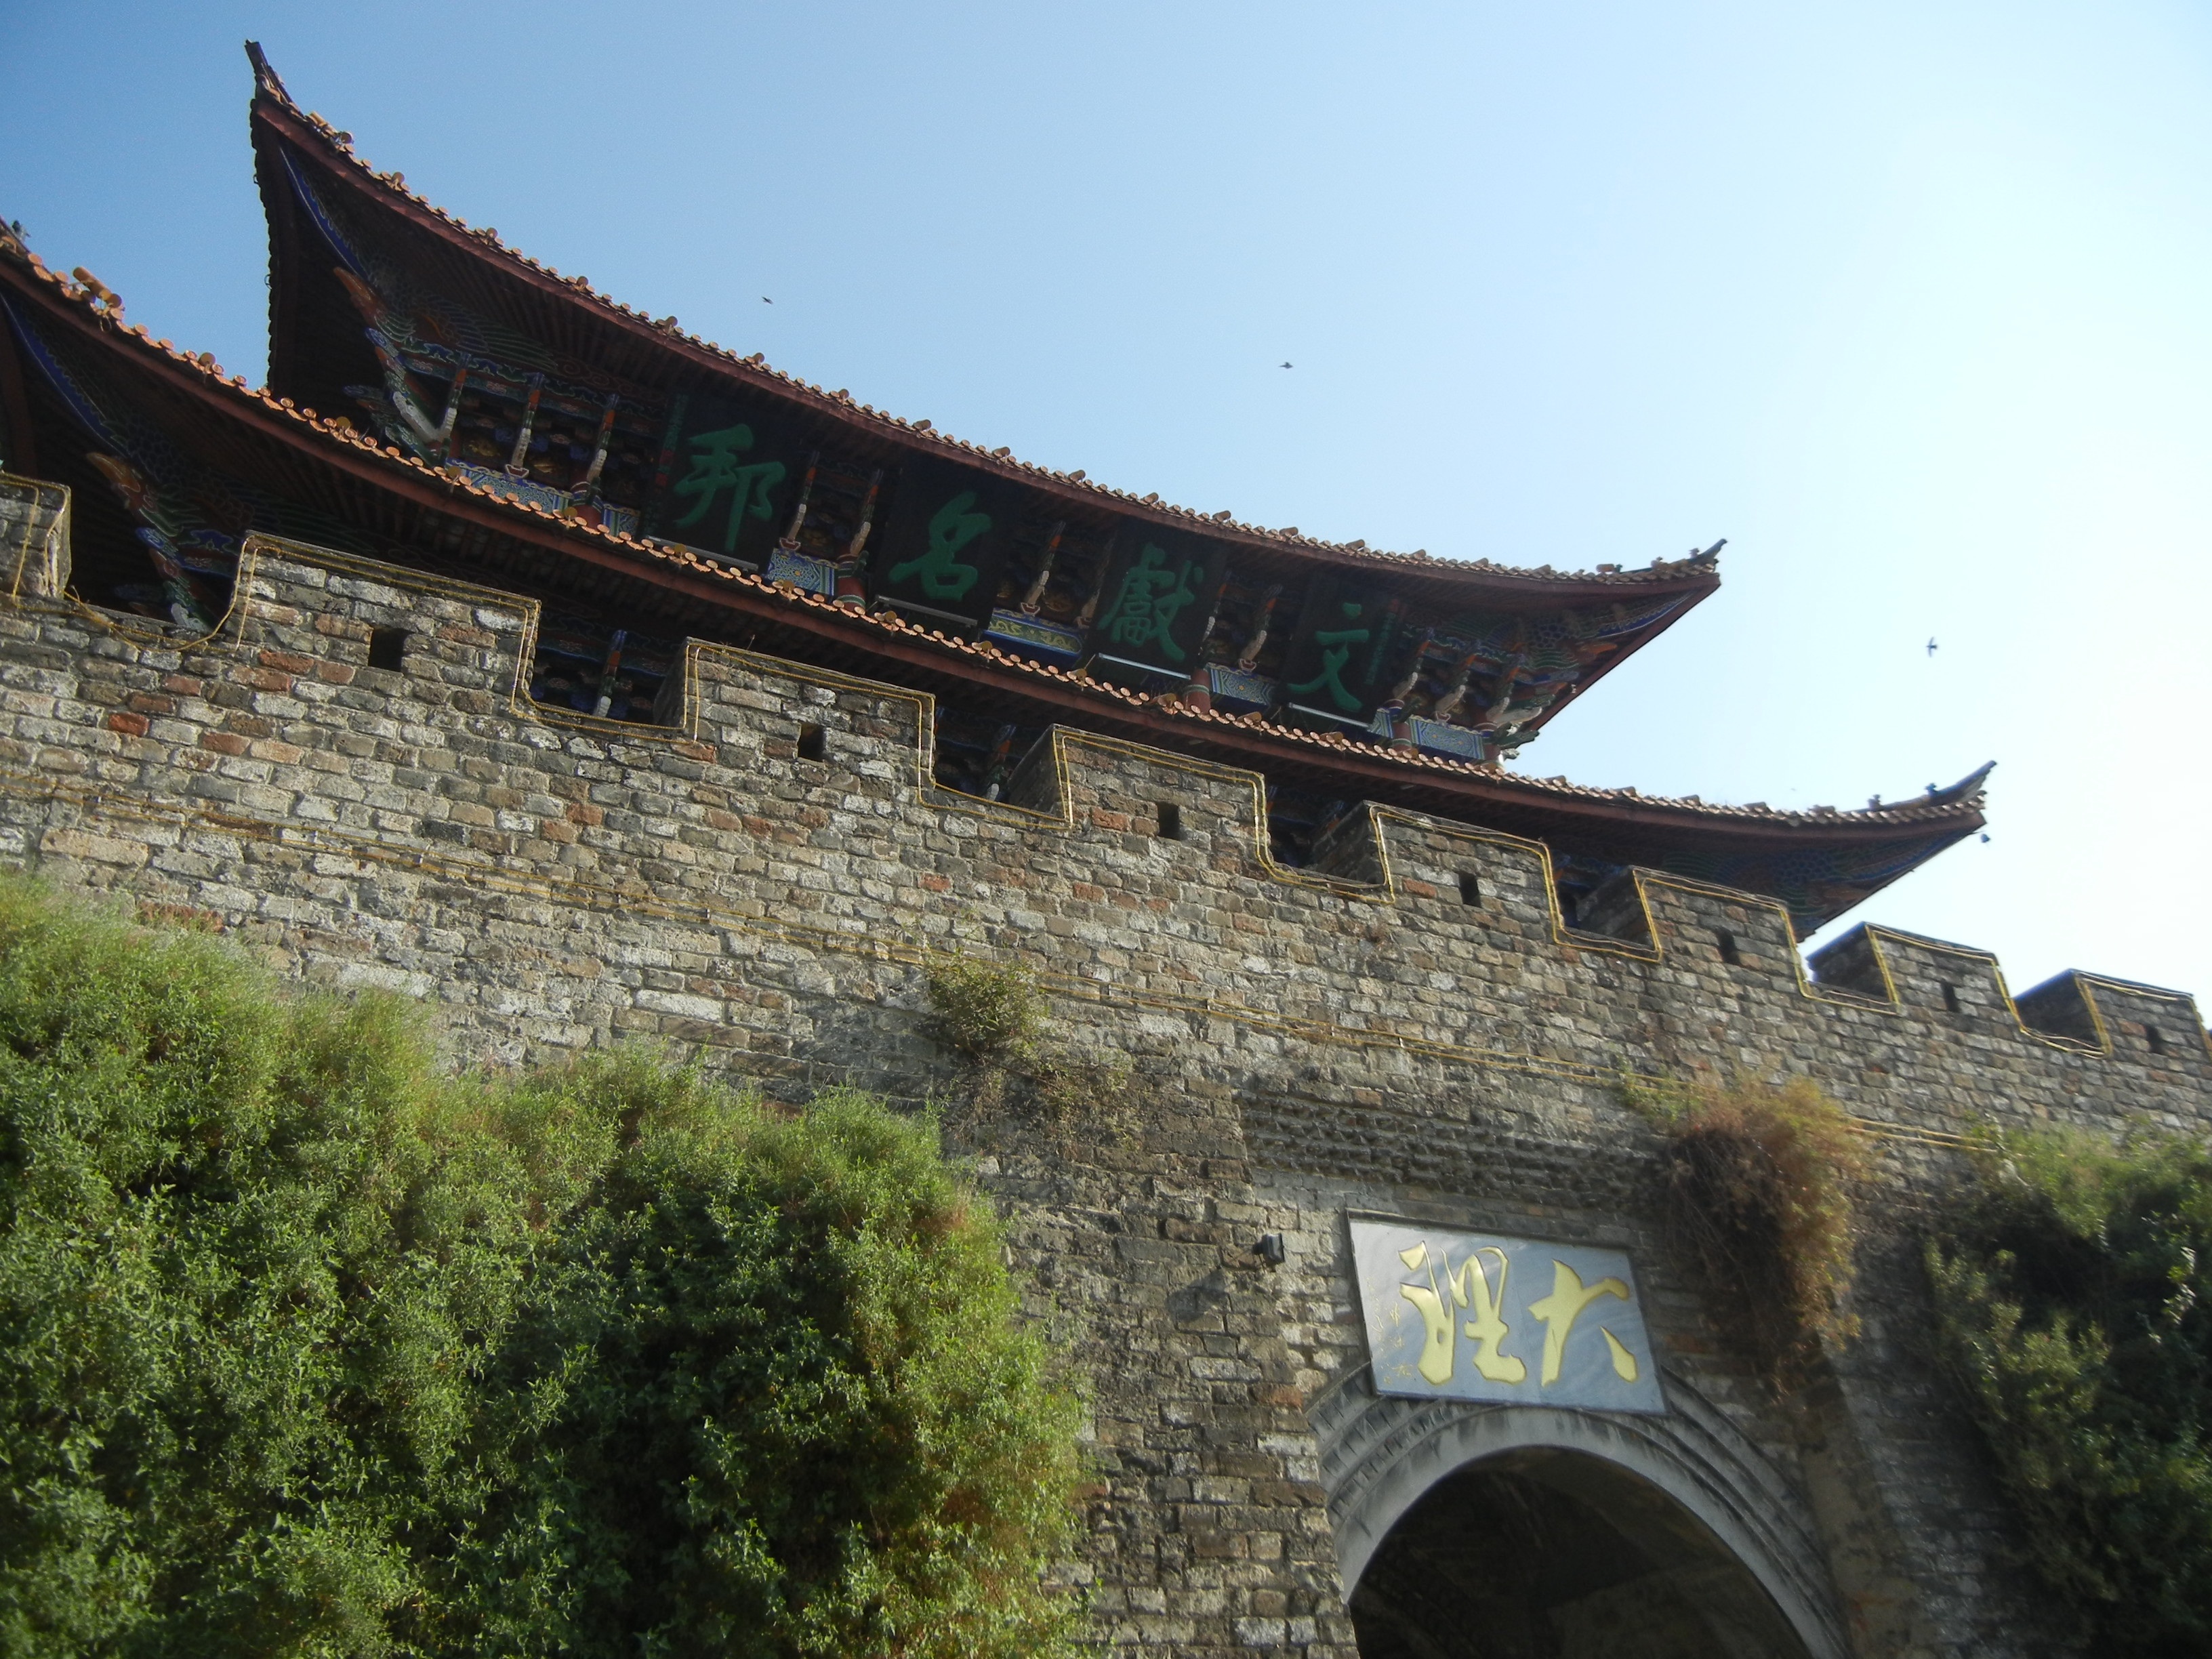
building, chateau, castle, fortification, place of worship, old town, monastery, shrine, estate, dali, in yunnan province, historic site